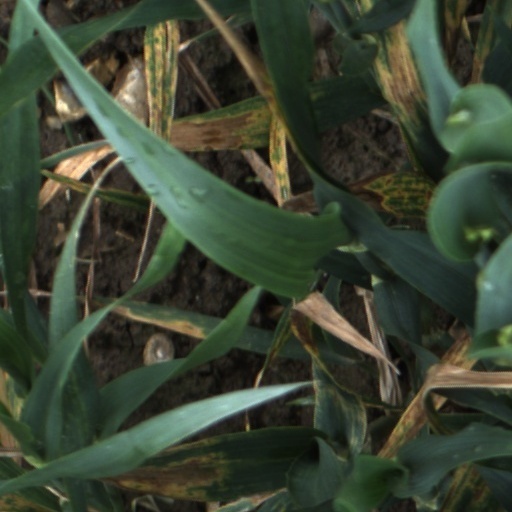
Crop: wheat